Galley

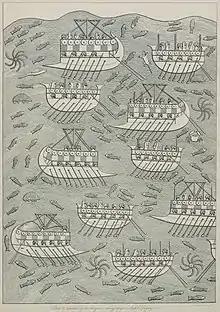
A group of stylized ships propelled by oars, half of them with pointed bows and half with rounded bows in a sea full of fish and other sea creatures

Among the earliest known watercraft were canoes made from hollowed-out logs, the earliest ancestors of galleys. Their narrow hulls required them to be paddled in a fixed sitting position facing forward, a less efficient form of propulsion than rowing with proper oars, facing backward. Seagoing paddled craft have been attested by finds of terracotta sculptures and lead models in the region of the Aegean Sea from the 3rd millennium BC. However, archaeologists believe that the Stone Age colonization of islands in the Mediterranean around 8,000 BC required larger seaworthy vessels that were paddled and possibly even equipped with sails. The first evidence of more complex craft considered prototypes for later galleys comes from Ancient Egypt during the Old Kingdom (about 2700–2200 BC). Under the rule of pharaoh Pepi I (2332–2283 BC) these vessels were used to transport troops to raid settlements along the Levantine coast and to ship back slaves and timber. During the reign of Hatshepsut (about 1479–1457 BC), Egyptian galleys traded in luxuries on the Red Sea with the enigmatic Land of Punt, as recorded on wall paintings at the Mortuary Temple of Hatshepsut at Deir el-Bahari.